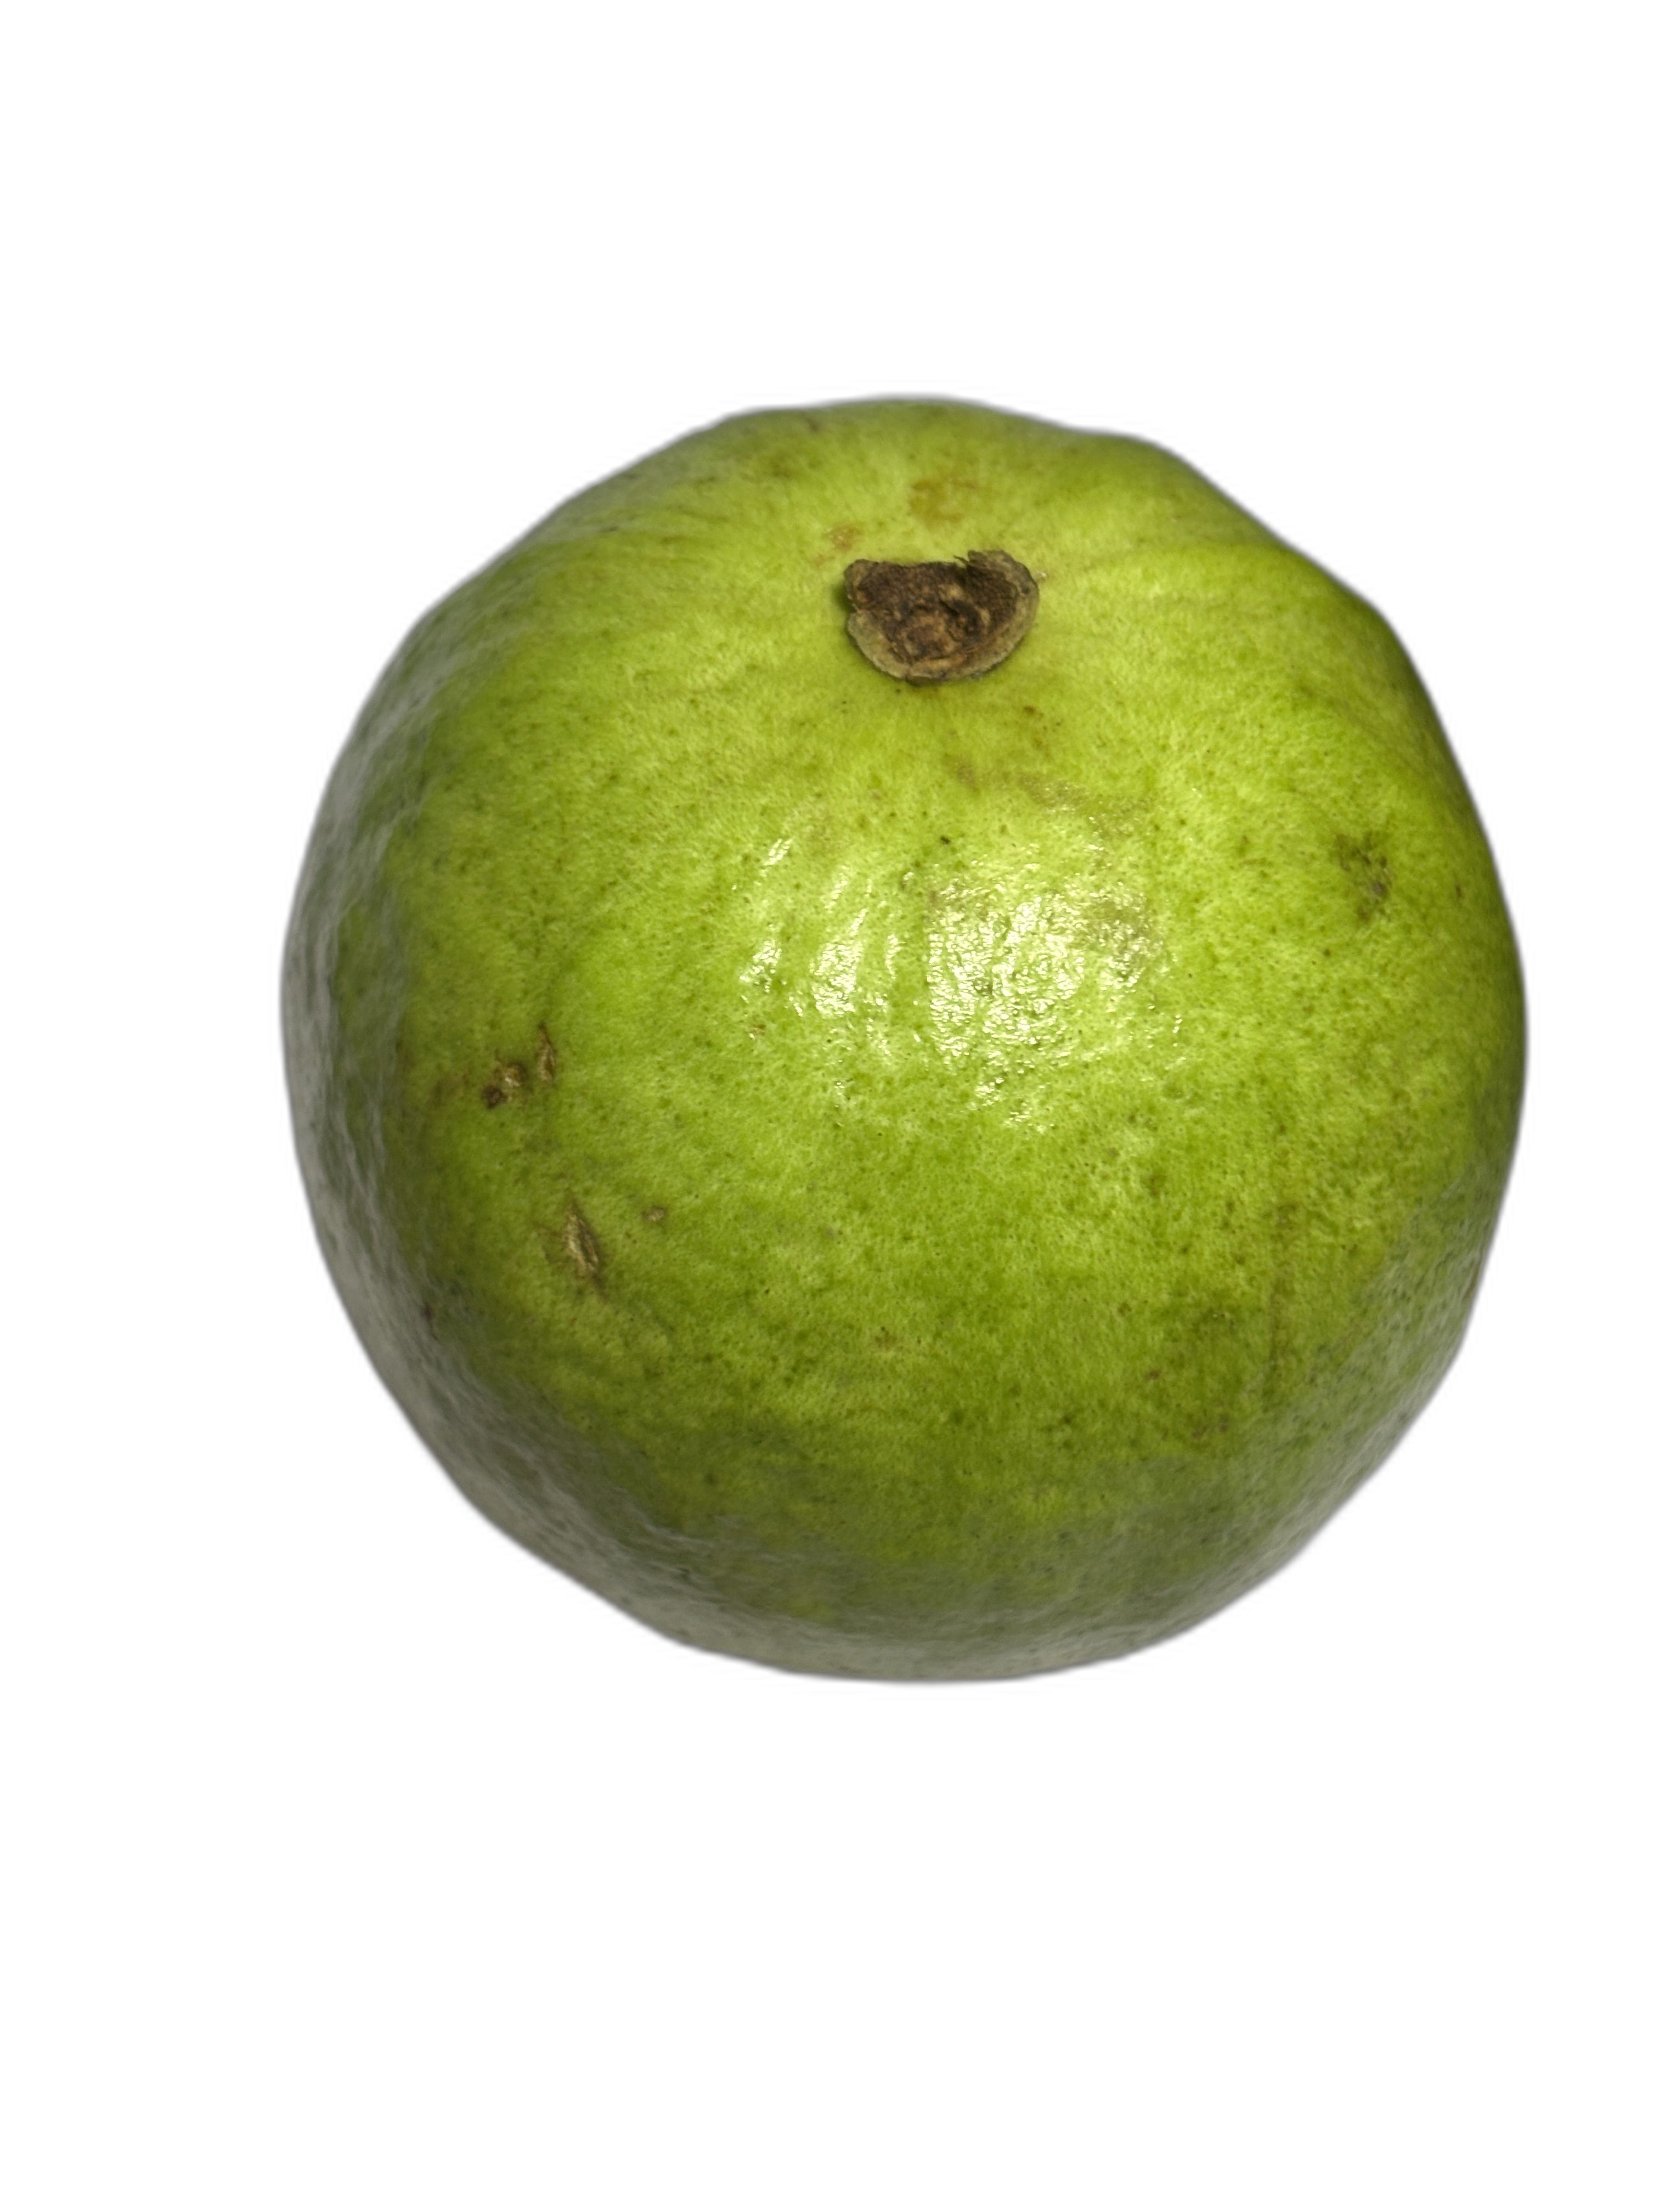
Plant part: fruit
Disease: Healthy